Whip antenna

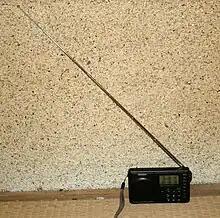
Whip antenna on portable FM radio receiver

A whip antenna is an antenna consisting of a straight flexible wire or rod. The bottom end of the whip is connected to the radio receiver or transmitter. A whip antenna is a form of monopole antenna. The antenna is designed to be flexible so that it does not break easily, and the name is derived from the whip-like motion that it exhibits when disturbed. Whip antennas for portable radios are often made of a series of interlocking telescoping metal tubes, so they can be retracted when not in use. Longer whips, made for mounting on vehicles and structures, are made of a flexible fiberglass rod around a wire core and can be up to long.